Bettis Academy and Junior College

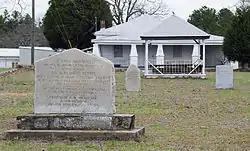
Bettis Academy and Junior College, March 2012

Bettis Academy and Junior College is a historic African-American Baptist school complex and national historic district located near Trenton, Edgefield County, South Carolina. Bettis Academy and Junior College was established in 1881 and closed in 1952. The complex now consists of three contributing buildings and one contributing site, all dating from the last 20 years of the institution. The remaining buildings are the rock-faced Alexander Bettis Community Library (1939); a bungalow-form building with a dual-pitched pyramidal roof; the stuccoed brick Classroom Building (1935); and the rock-faced Colonial Revival style Biddle Hall (1942).